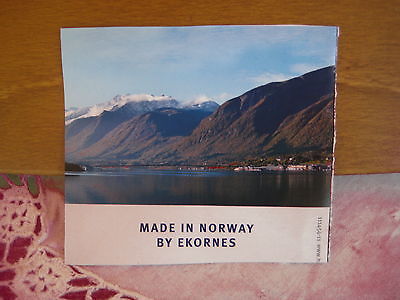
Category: table